Bill Ray (photojournalist)

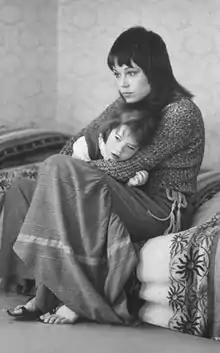
Bill Ray: A Lead Protestor Against the Vietnam War Drops Her Guard, news photo that originally appeared on April 23, 1971, in a "Life" article on the antiwar activism of actress Jane Fonda

Much of Ray's subsequent work for "Life" consisted of celebrity shoots. In 1967 he took cover and six pages of photos showing Ingrid Bergman preparing for a role in a Broadway play. A year later he accompanied the many paparazzi covering the Kennedy-Onassis wedding on Skorpiós. In 1969 he contributed photos of Sharon Tate and Roman Polanski to an article about her brutal murder. In 1971 he produced a cover story on the anti-war work of actress, Jane Fonda. Ray traveled with her for several weeks during which, he said, "she worked like a non-stop demon in a humorless and even grim manner." During that time he caught her in a pensive moment, relaxing briefly with her daughter, Vanessa (shown at right).